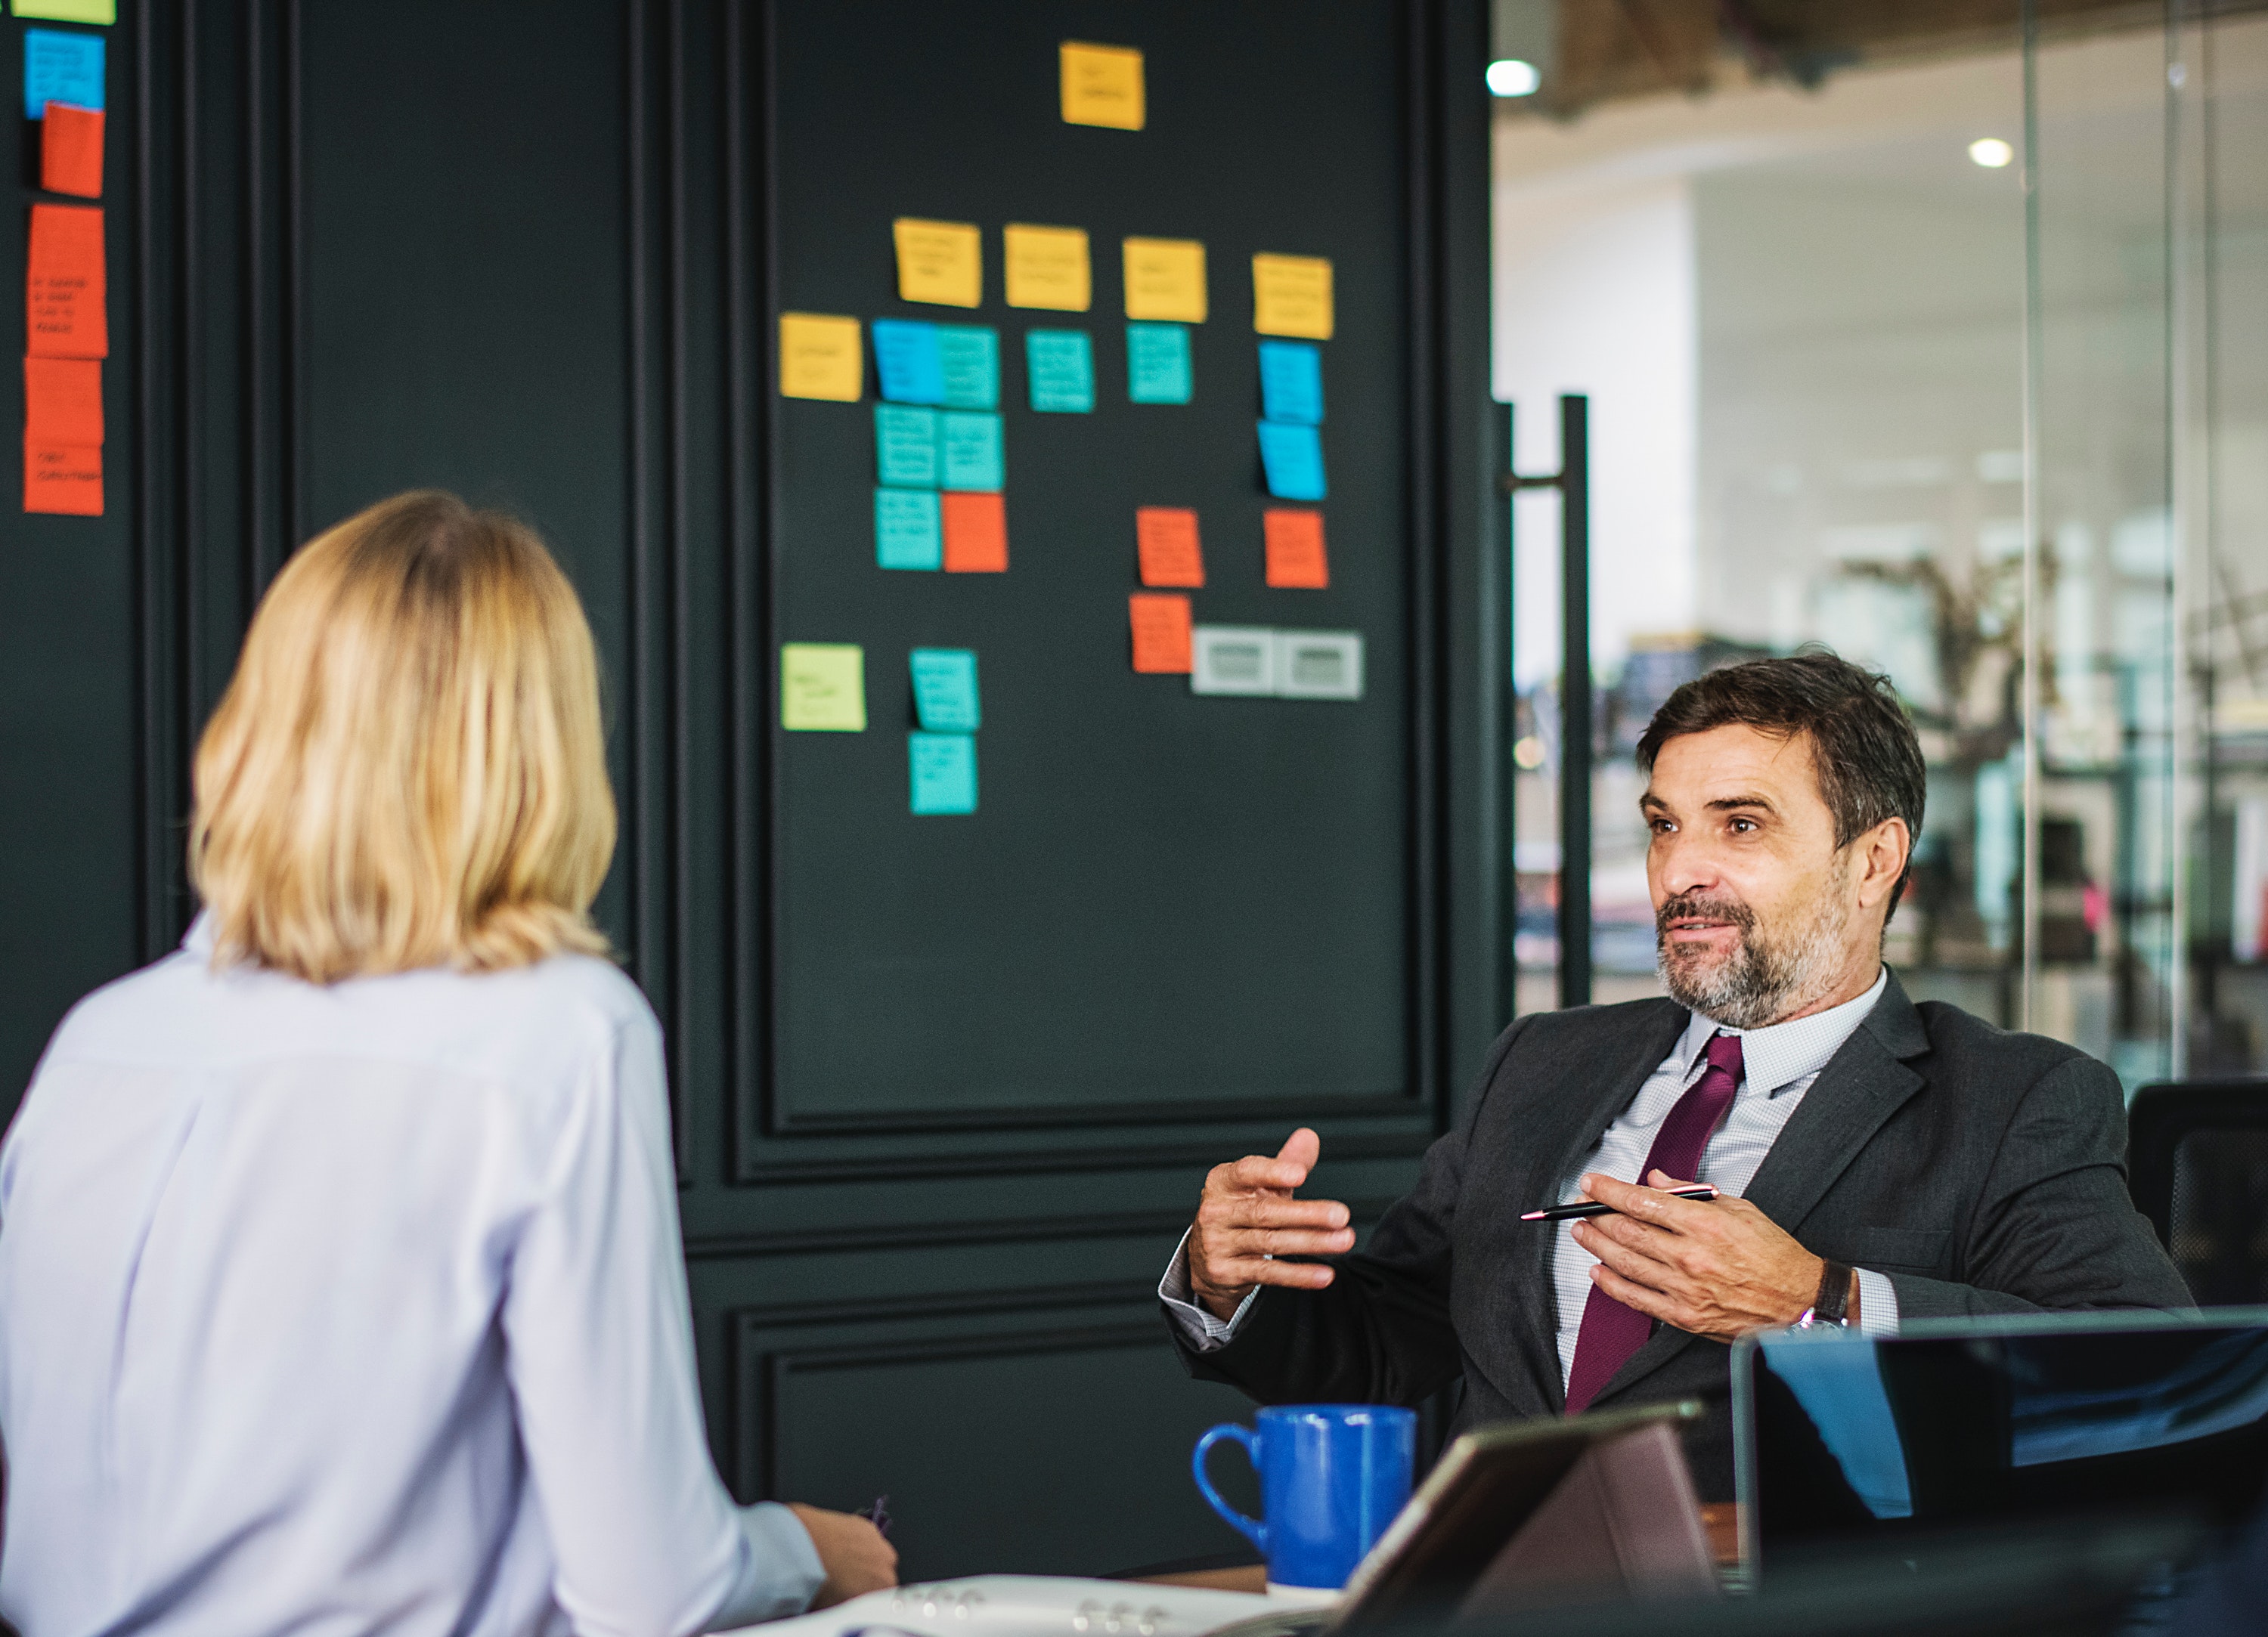
design, conversation, event, job, collaboration, white collar worker, business, employment, management